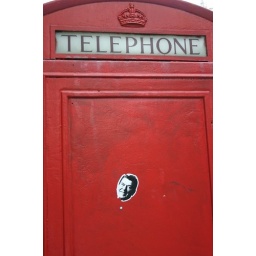
A Ronald Reagan sticker spotted on a telephone booth across the street from Westminster Abbey in London.